1239

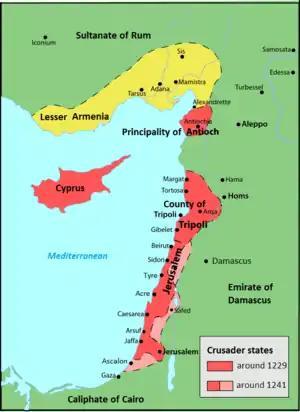
The Crusader States around 1240–41

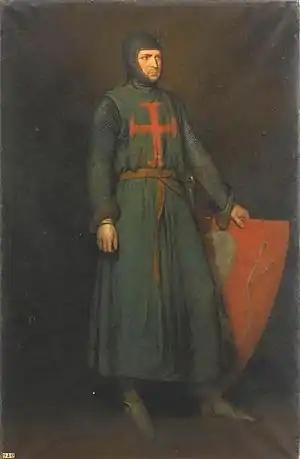
Amaury VI de Montfort (1192–1241)

Year 1239 (MCCXXXIX) was a common year starting on Saturday of the Julian calendar.